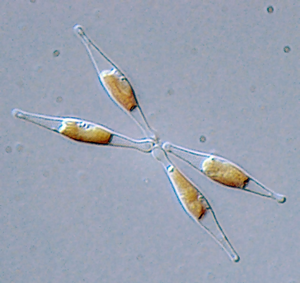
Les Bacillariophyta, ou Diatomées, sont un embranchement de microalgues unicellulaires présentes dans tous les milieux aquatiques et majoritaires dans certains biofilms et enveloppées par un squelette externe siliceux nommé frustule. Elles peuvent vivre isolées ou en colonie, être libres ou fixées. Les formes pélagiques appartiennent au phytoplancton, les formes benthiques appartiennent au microphytobenthos. Les diatomées sont un constituant majeur du phytoplancton participant à 50 % de la production primaire océanique globale.